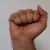
The image shows a hand gesture representing the letter 'A' in Indian Sign Language.